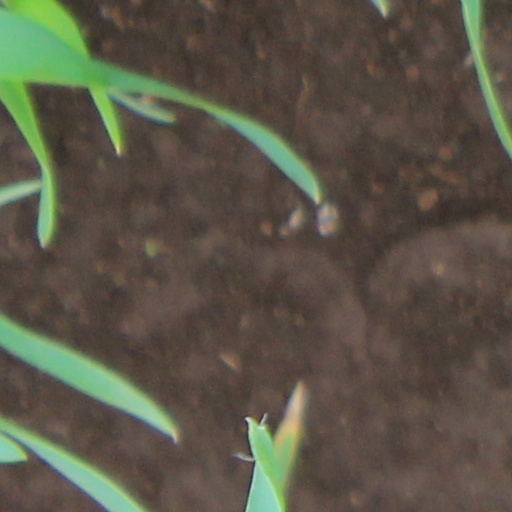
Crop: wheat